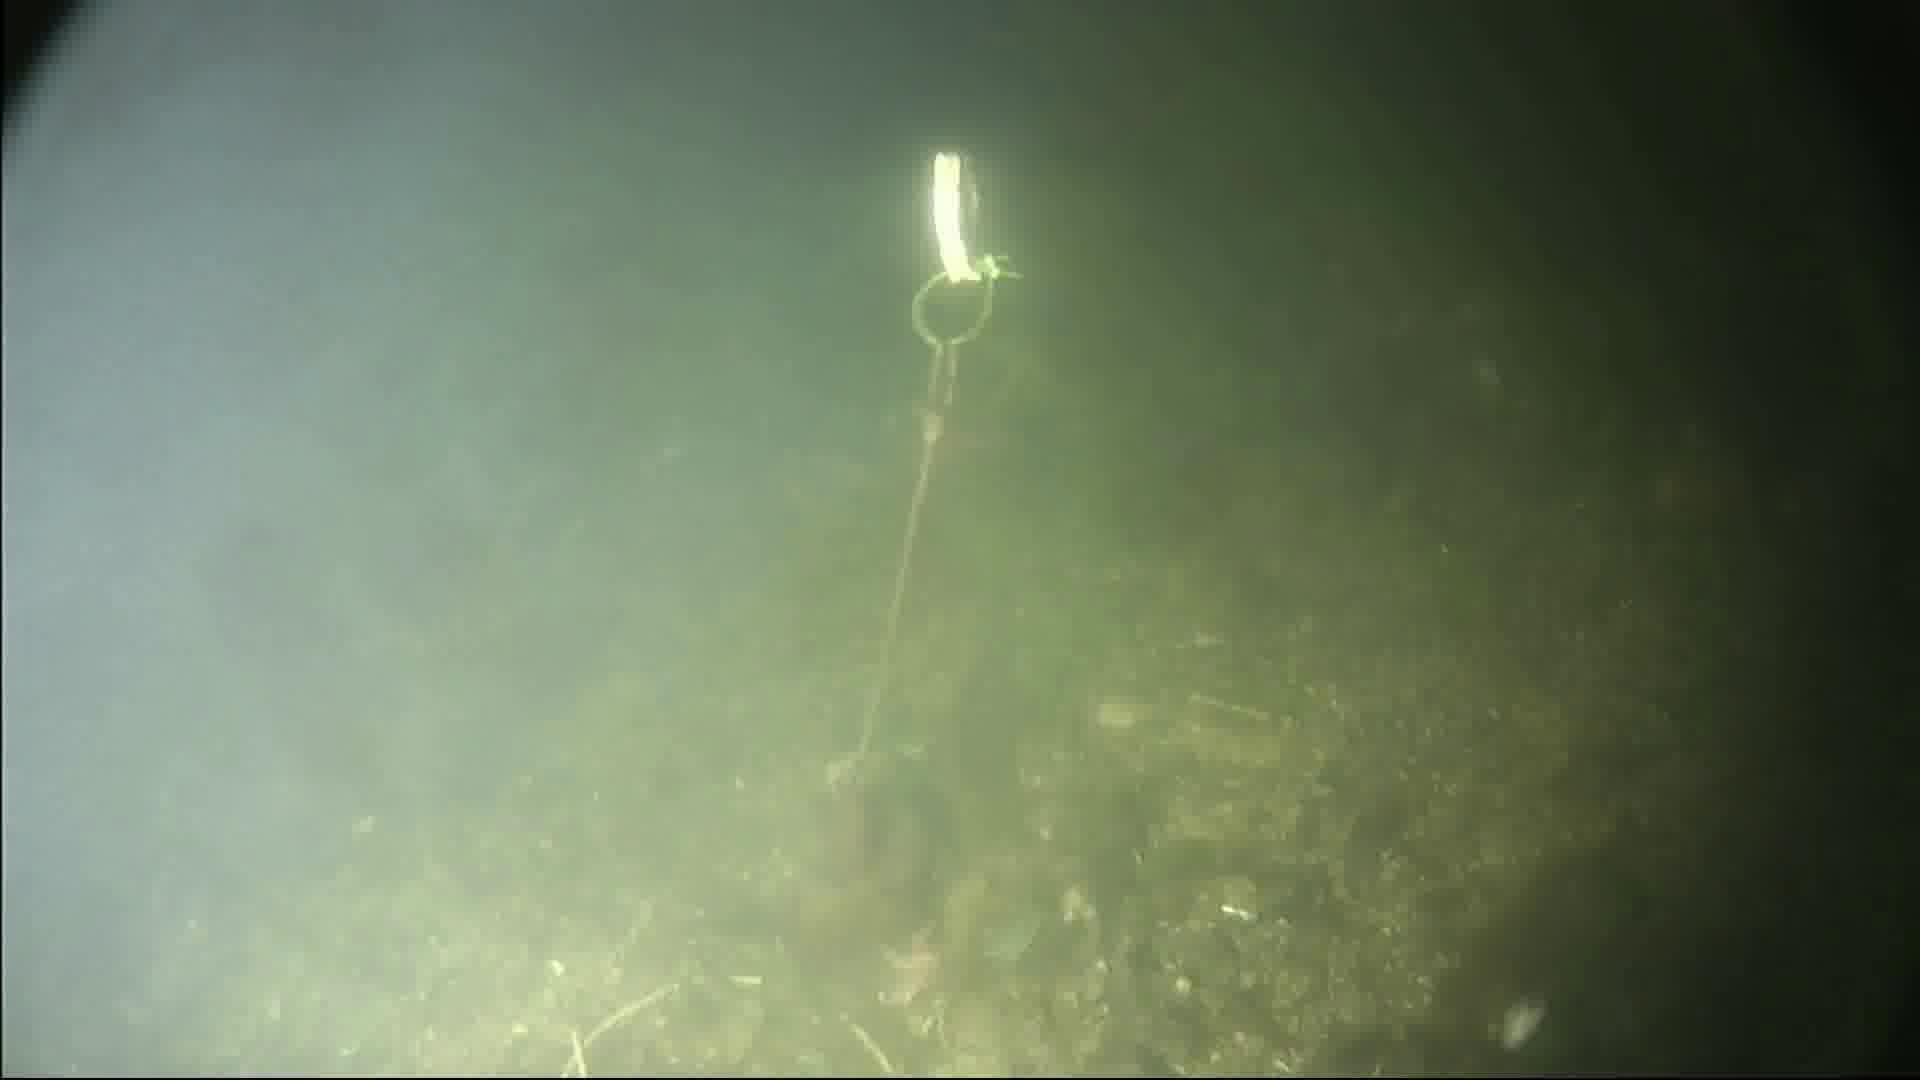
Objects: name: starfish
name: crab